Describe the emotion expressed in this image:  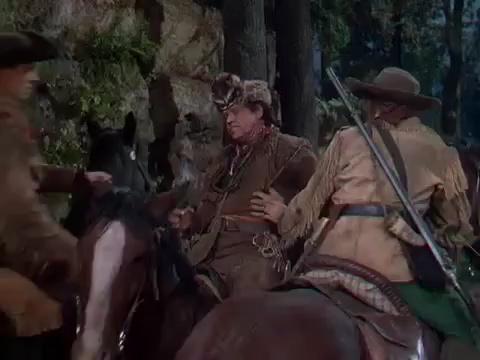
This person displays Suffering, valence and arousal with low intensity.